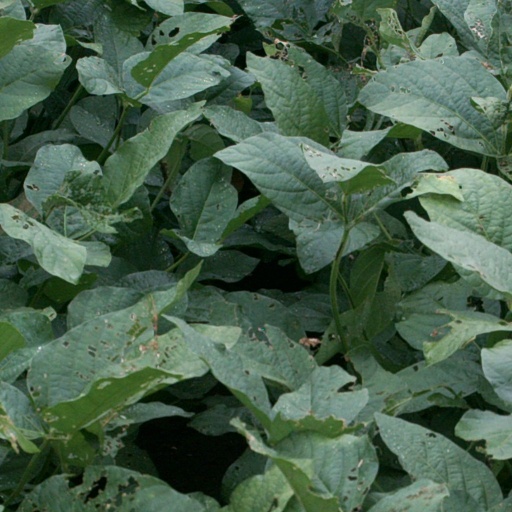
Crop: soybean